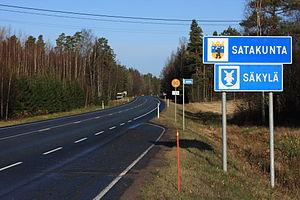
Les routes régionales de Finlande sont les artères du réseau routier de la Finlande.